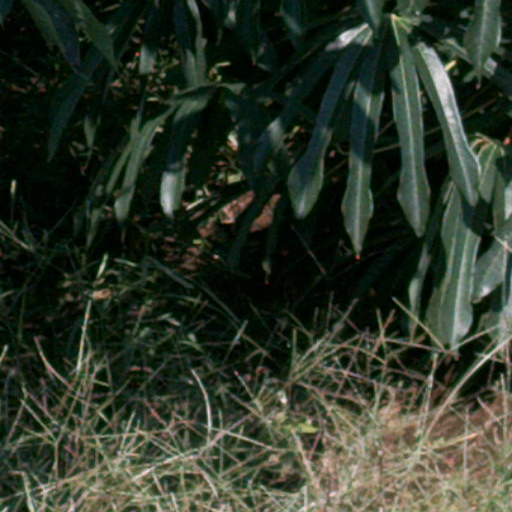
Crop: cassava